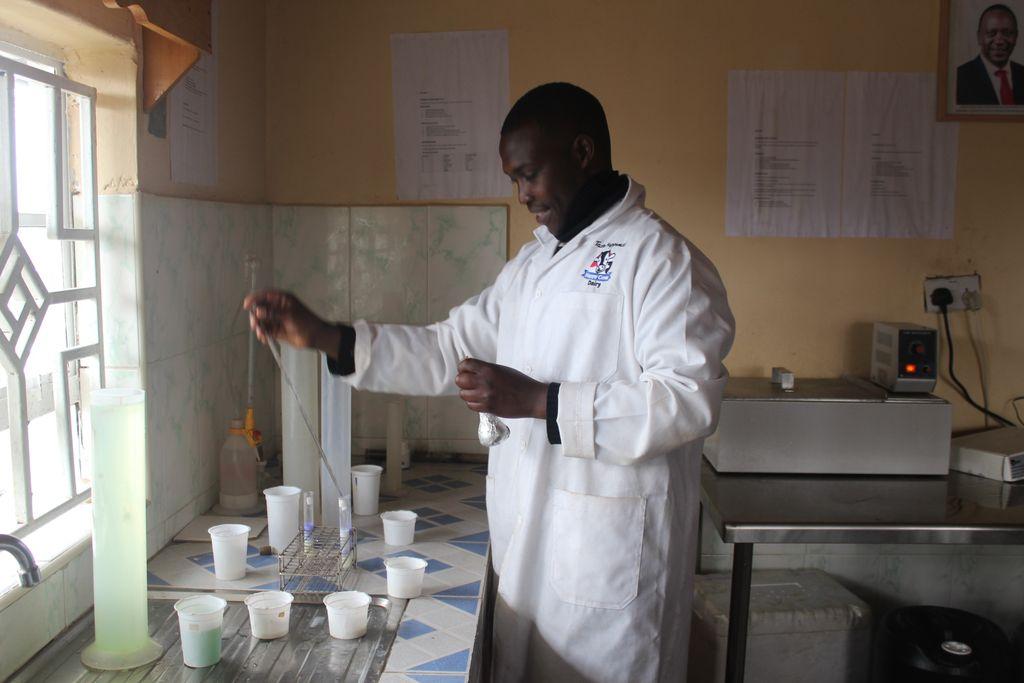
Mwanaume aliyefaa koti jeupe cha mahabara akifanya jaribio la kisayansi na kipimo fulani,ameshika kifaa kinachoonekana akiyeyusha kipima joto na akiweka kwenye moto,vifaa vingine vya mahabara kama vile [cs] cylinder [cs] aliopima na mkobo mengine yanaonekana kwenye meza yake,mazingira yanaonekana kuwa mahabara na huku ukiwa na diirisha ya kishoto.